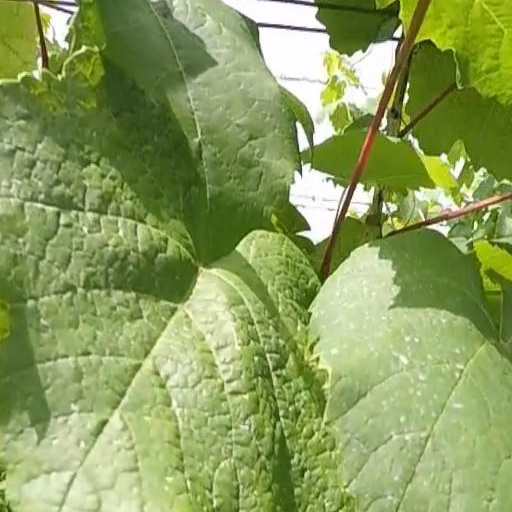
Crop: grape